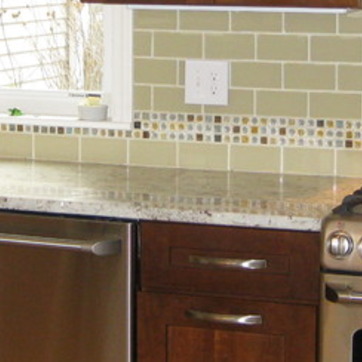
Material: polishedstone